Wall (2017 film)

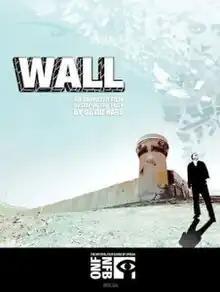
Film poster

Wall is a Canadian animated documentary film, directed by Cam Christiansen and released in 2017. Based on David Hare's theatrical monologue "Wall", the film is a reflection on the Israeli West Bank barrier and its effects on peace in the Middle East.